Basque Country (autonomous community)

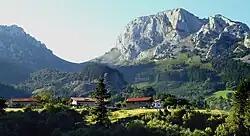
Urkiola mountain range seen from Mañaria

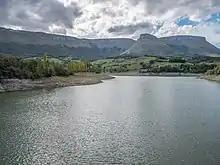
The Maroño reservoir and the Sálvada mountain in Alava

The Basque Country borders Cantabria and the Burgos province to the west, the Bay of Biscay to the north, France (Nouvelle-Aquitaine) and Navarre to the east and La Rioja (the Ebro River) to the south. The territory has three distinct areas, which are defined by the two parallel ranges of the Basque Mountains. The main range of mountains forms the watershed between the Atlantic and Mediterranean basins. The highest point of the range is in the Aizkorri massif (1551 m). The three areas are: